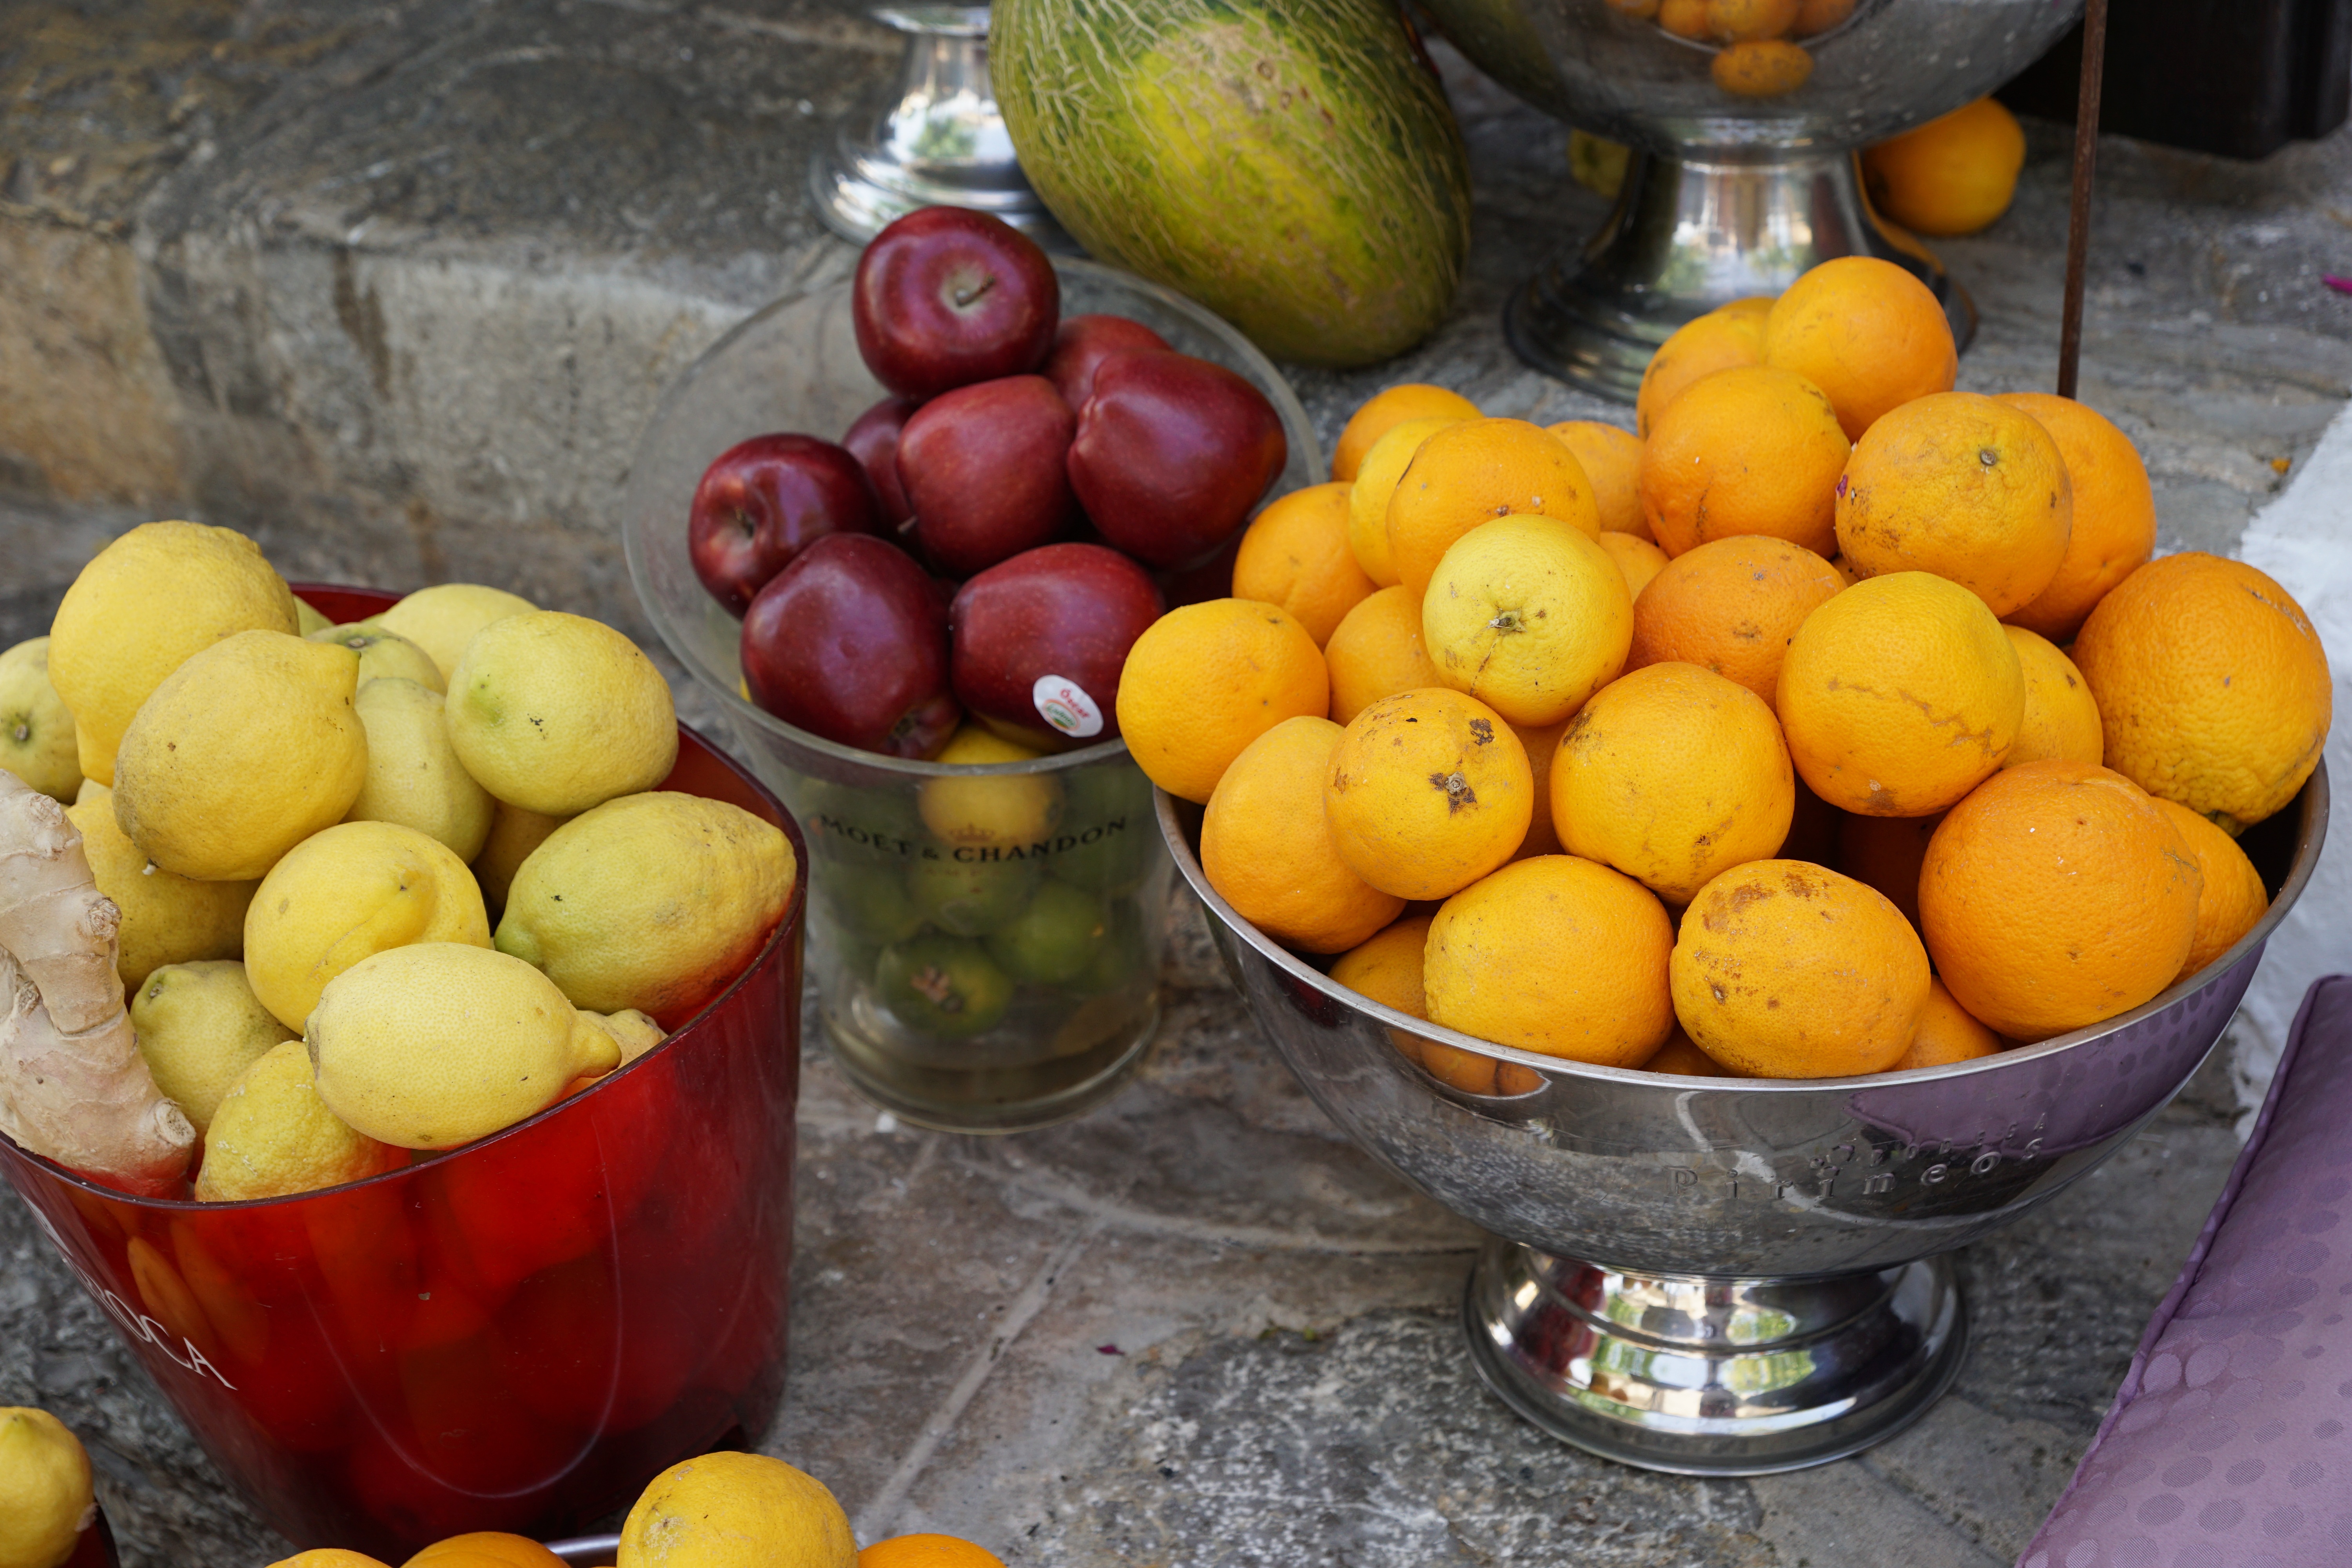
cafe, plant, fruit, orange, food, red, produce, yellow, healthy, shell, lemon, smoothie, juice, vitamins, frisch, sell, oranges, citrus, flowering plant, presses, land plant